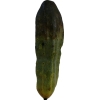
Label: cucumber